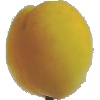
Label: Peach 2